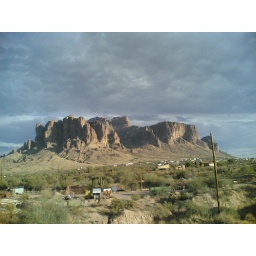
goldfield train near superstition mountains